Axion Dark Matter Experiment

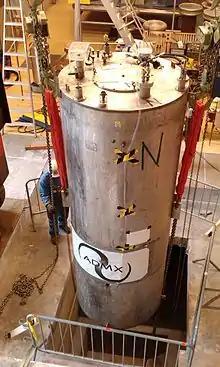
The ADMX magnet being installed at the University of Washington; although installed below the floor, the detector is in a surface laboratory.

The microwave cavity within the magnet bore is at the heart of ADMX. It is a circular cylinder, 1 meter long and 0.5 meter diameter. ADMX searches for axions by slowly scanning the cavity resonant frequency by adjusting positions of two tuning rods within the cavity. A signal appears when the cavity resonant frequency matches the axion mass.